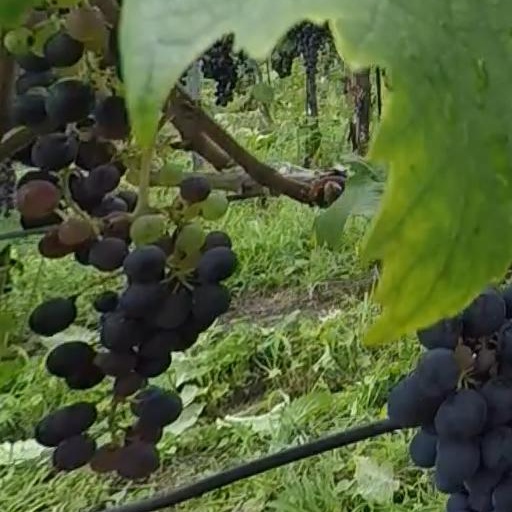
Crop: grape